William Peryam

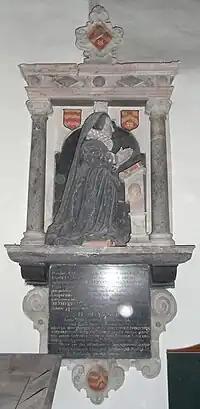
Monument to Elizabeth Peryam, Heanton Punchardon

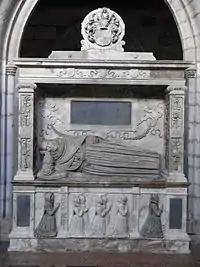
Monument to Sir William Peryham (1534–1604), Crediton Church, Devon; north side of chancel

Monument to Mary Periham (1567–1605), eldest daughter of Sir William Peryam and 1st wife of Sir William Pole (1561–1635), in the Pole Chapel, Colyton Church, Devon, in which parish is situated Colcombe Castle. The escutcheons show the arms of Pole and Peryam. Text: ""